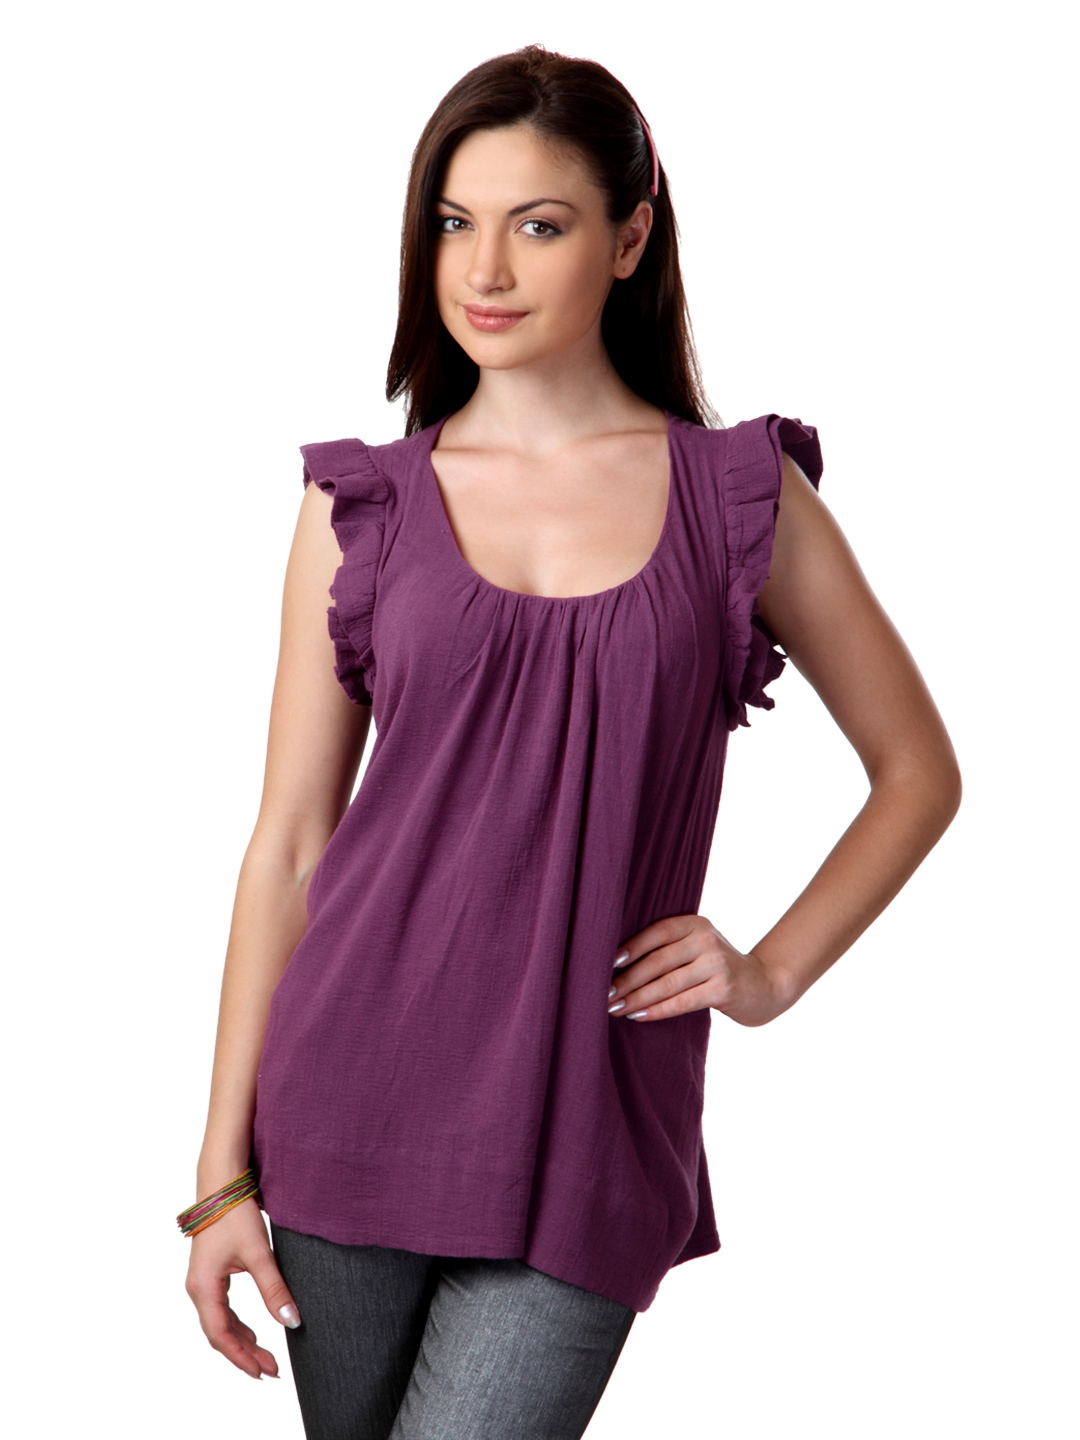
French Connection Women Purple Top
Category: Apparel / Topwear / Tops
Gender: Women
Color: Purple
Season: Winter 2011
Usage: Casual